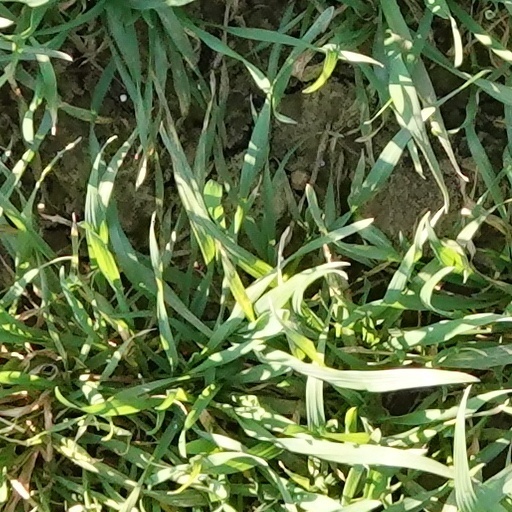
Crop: wheat